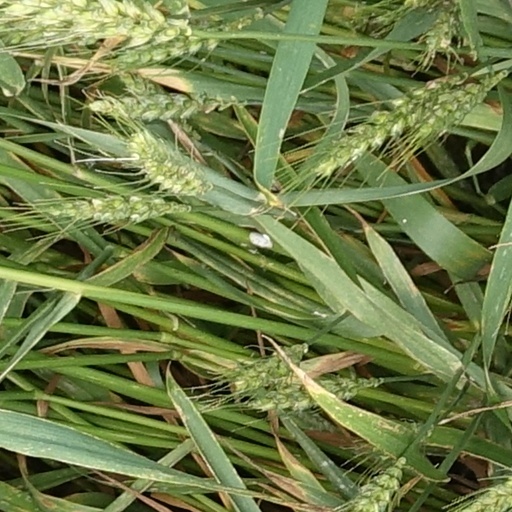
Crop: wheat